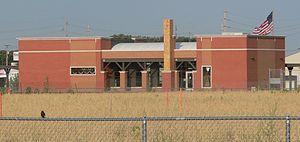
La gare de Lincoln est une gare ferroviaire des États-Unis, située à Lincoln dans l'État du Nebraska.